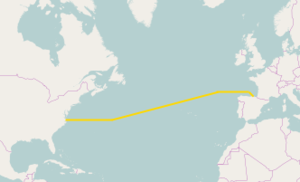
Marea est un câble sous-marin de transmission de données en fibres optiques entre Bilbao en Espagne et Virginia Beach aux États-Unis.